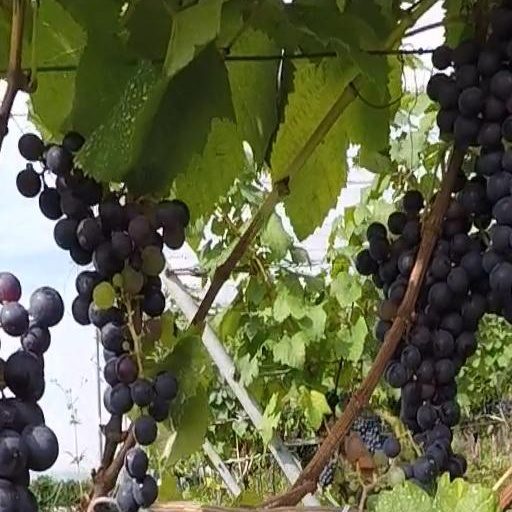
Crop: grape